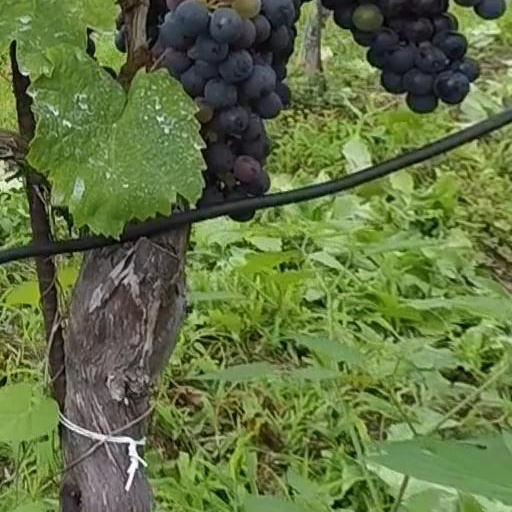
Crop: grape